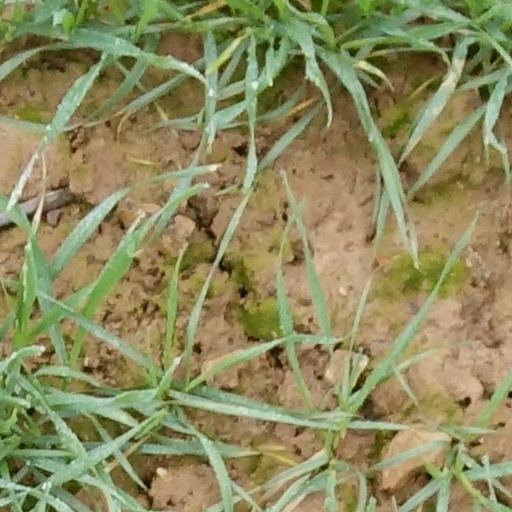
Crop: wheat